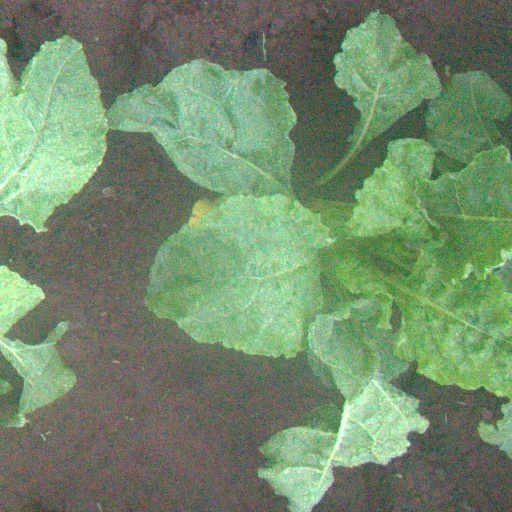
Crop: sugar beet